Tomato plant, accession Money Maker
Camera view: horizontal (90 deg, fisheye); turntable rotation: 120 degrees
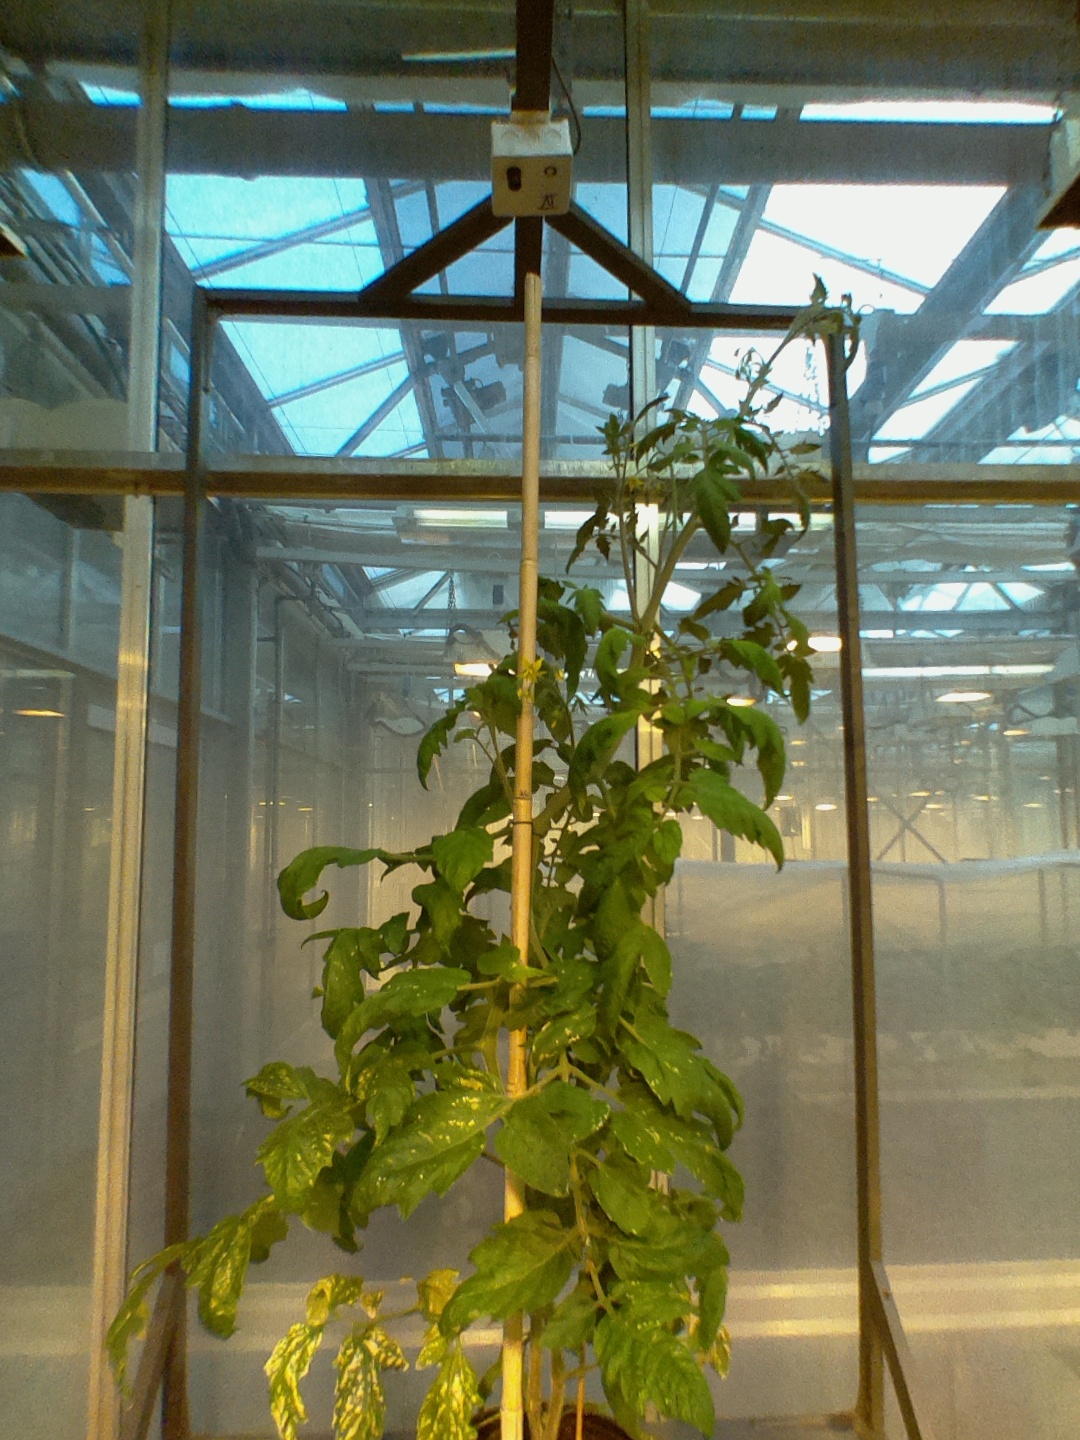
BBCH growth stage 68: Full flowering, 80%-90% of flowers open, more petals falling